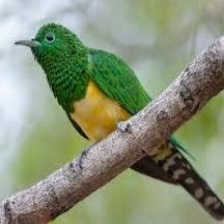
Species: AFRICAN EMERALD CUCKOO
Scientific name: CHRYSOCOCCYX CUPREUS